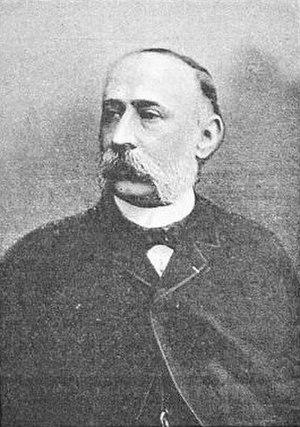
Joseph-Auguste Jourdan, né à Bastia le 29 juillet 1846 et mort à Marseille le 17 février 1934, est un avocat et homme politique français de la fin du XIXᵉ siècle et du début du XXᵉ siècle.